Eugen Fischer

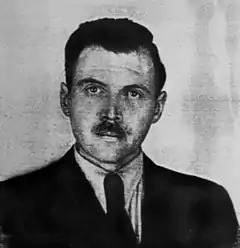
Photograph from Josef Mengele's Argentine identification document (1956)

In the years from 1937–1938 Fischer and his colleagues analysed 600 children in Nazi Germany who were descended from French-African soldiers who occupied western areas of Germany after the First World War and were known as the Rhineland bastards; the children were subsequently subjected to sterilization.